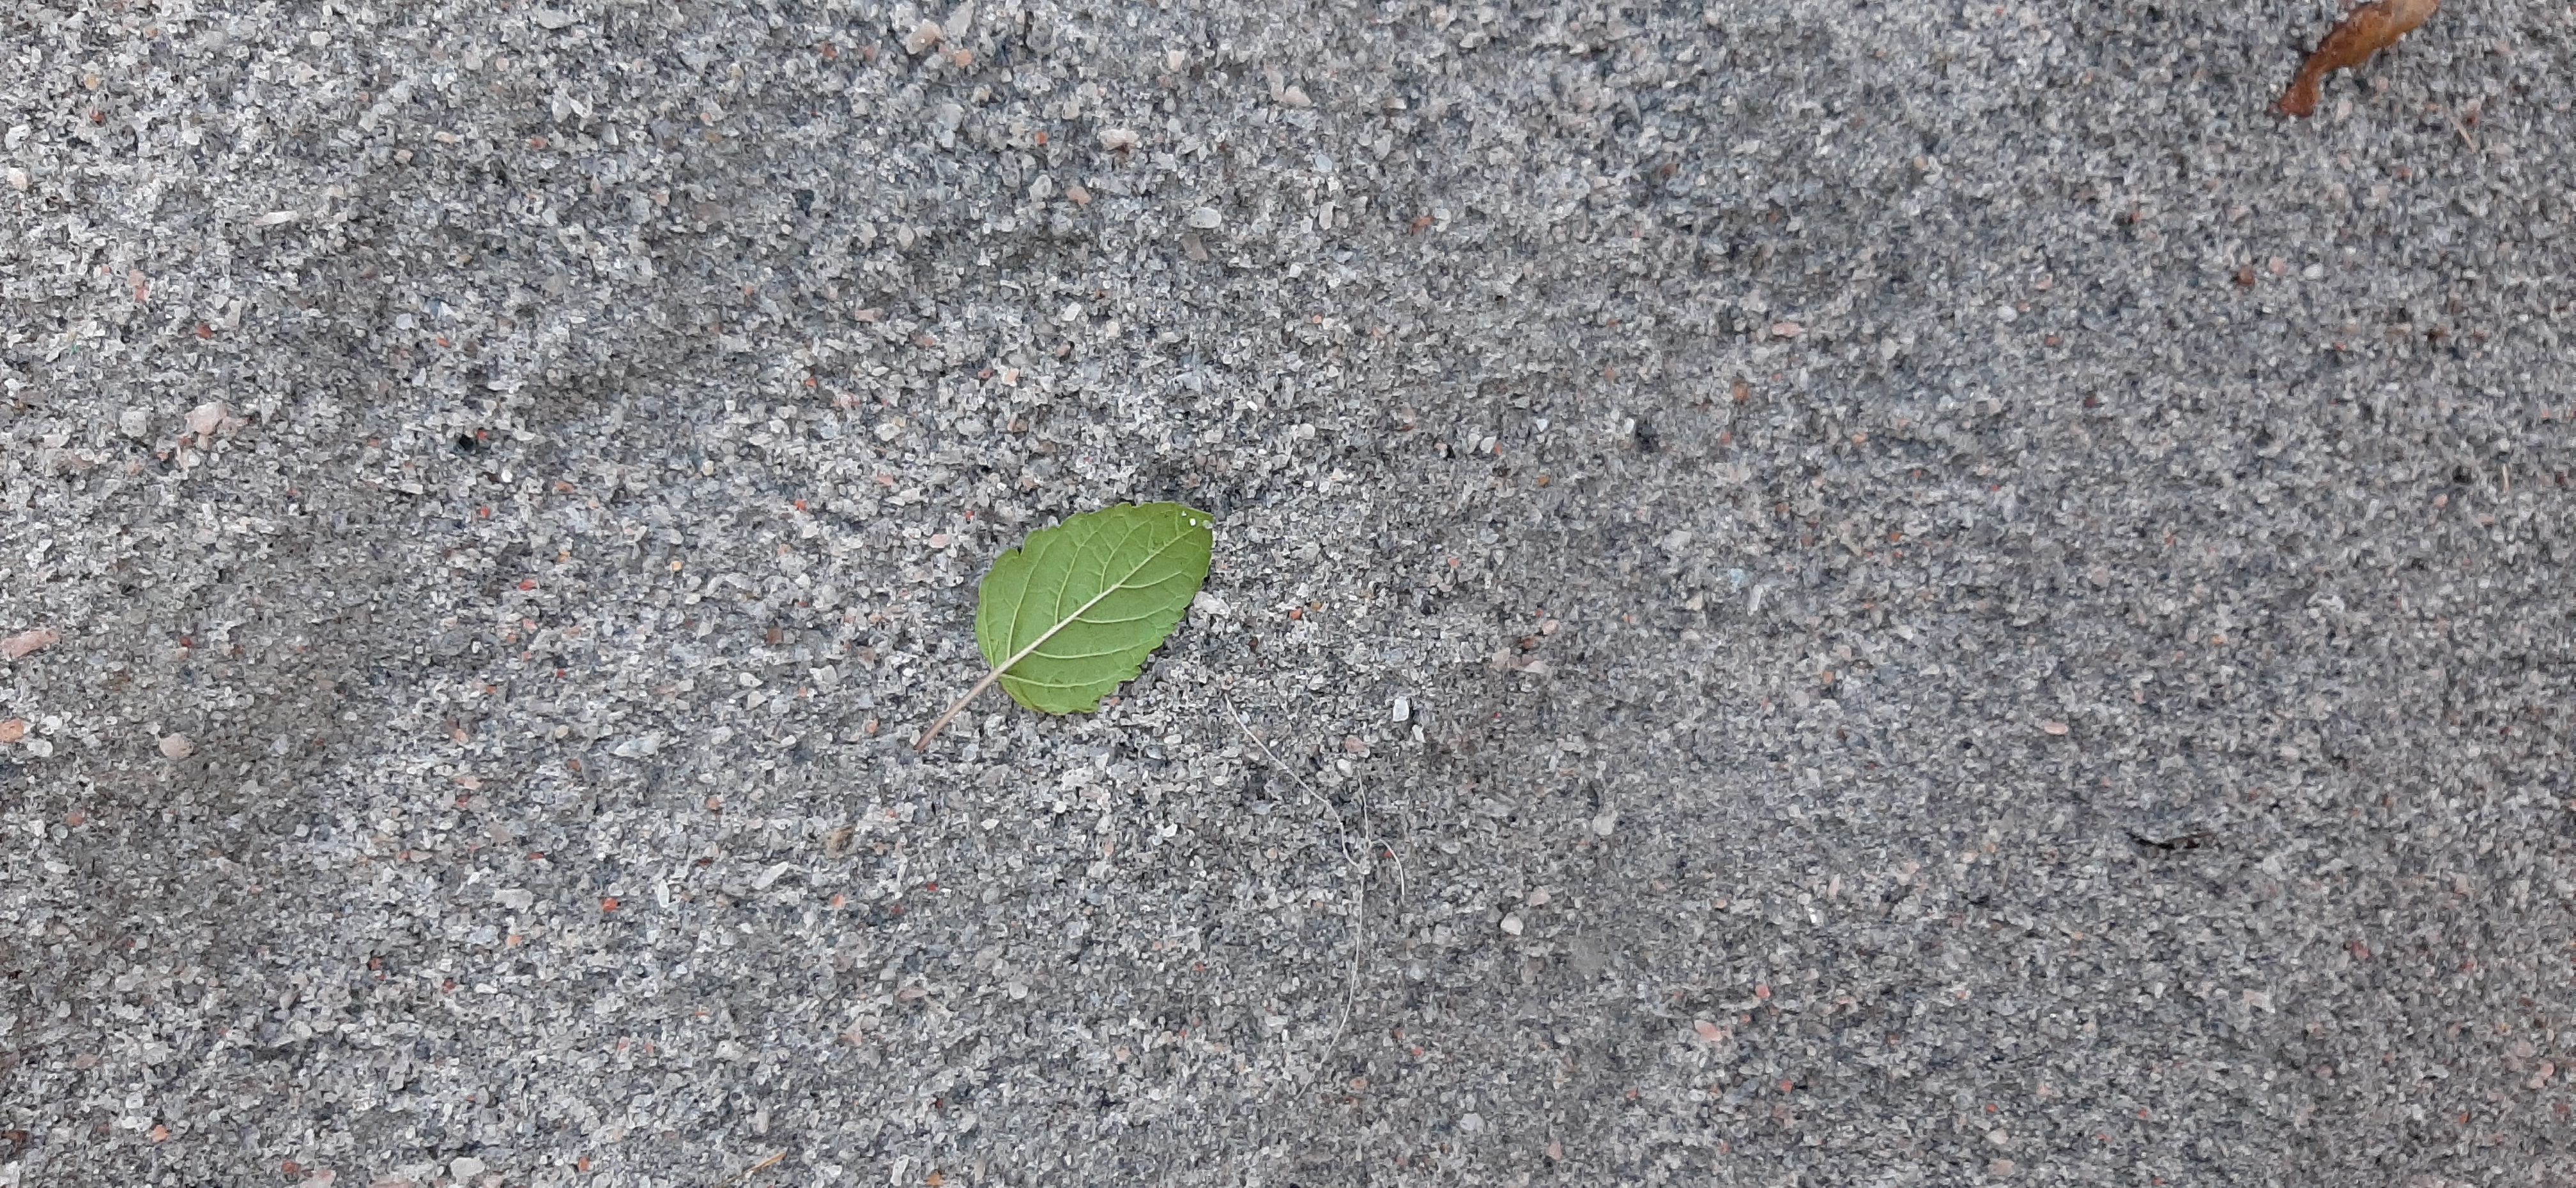
Plant: Tulsi